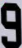
Number: 9